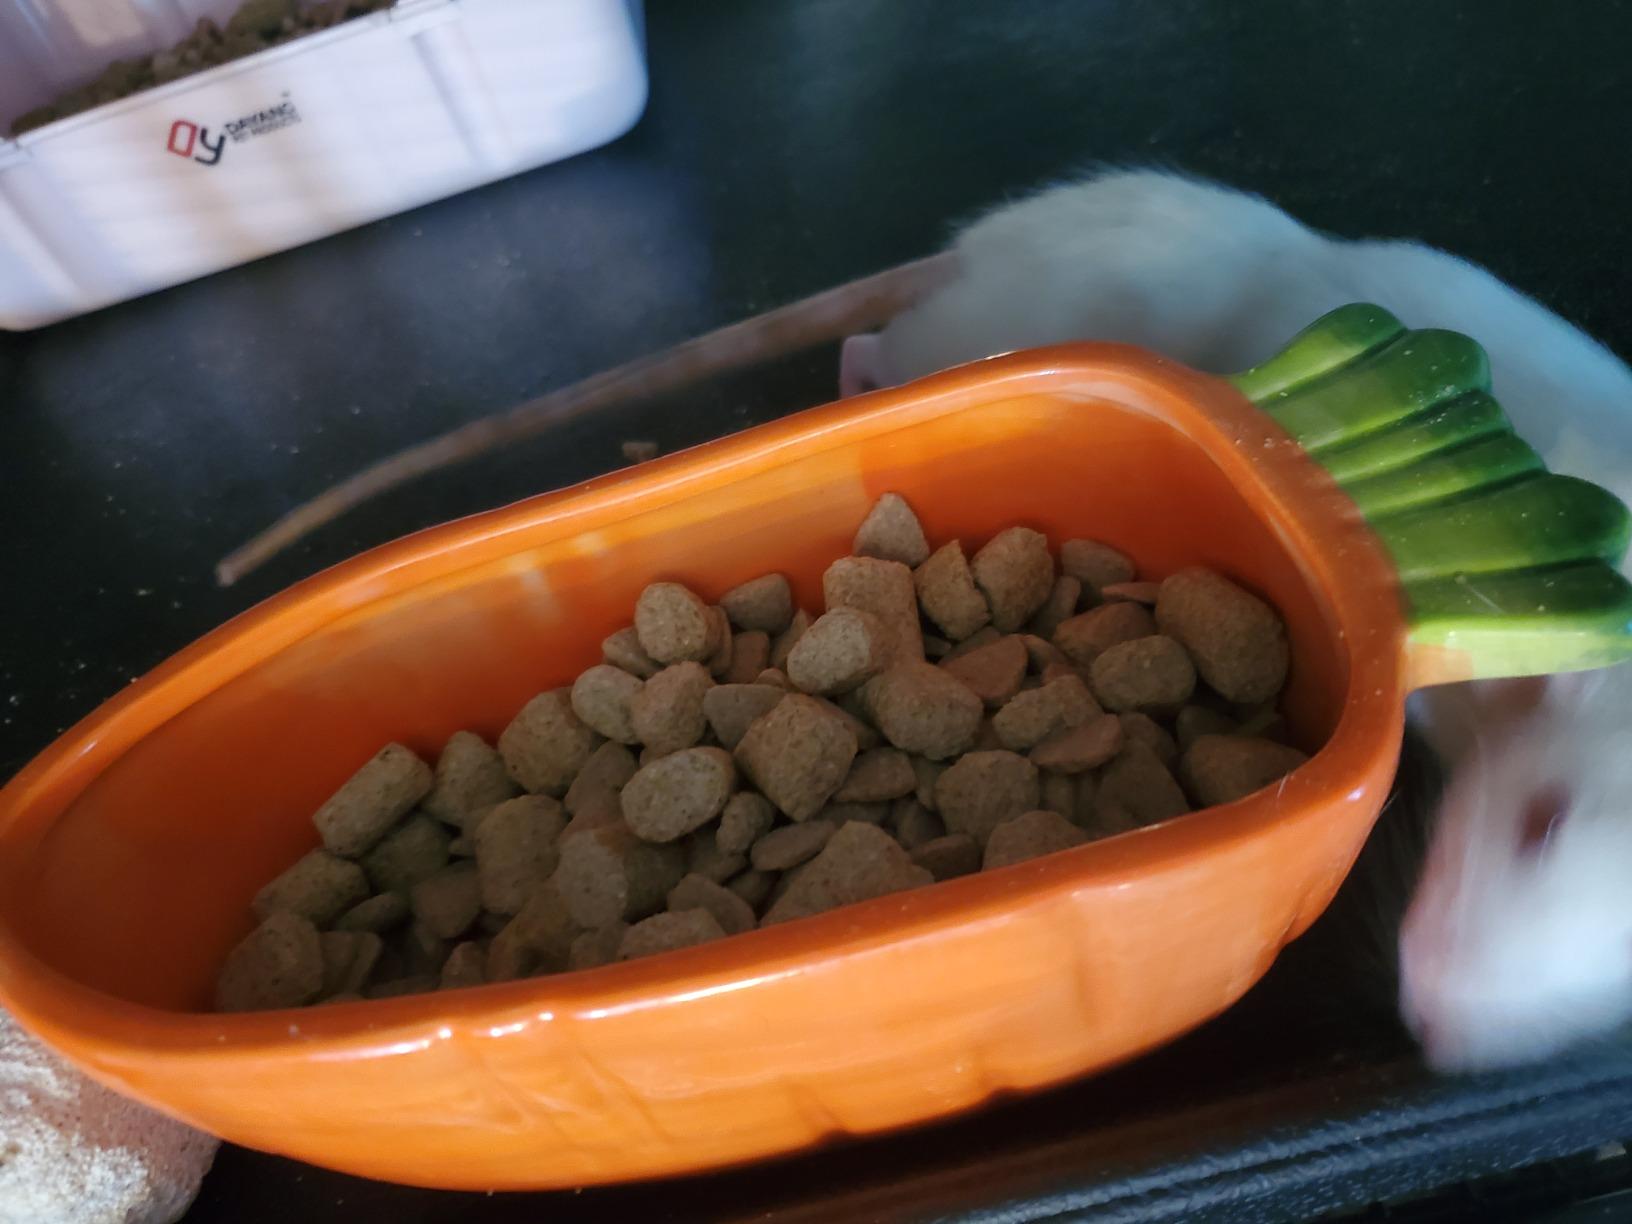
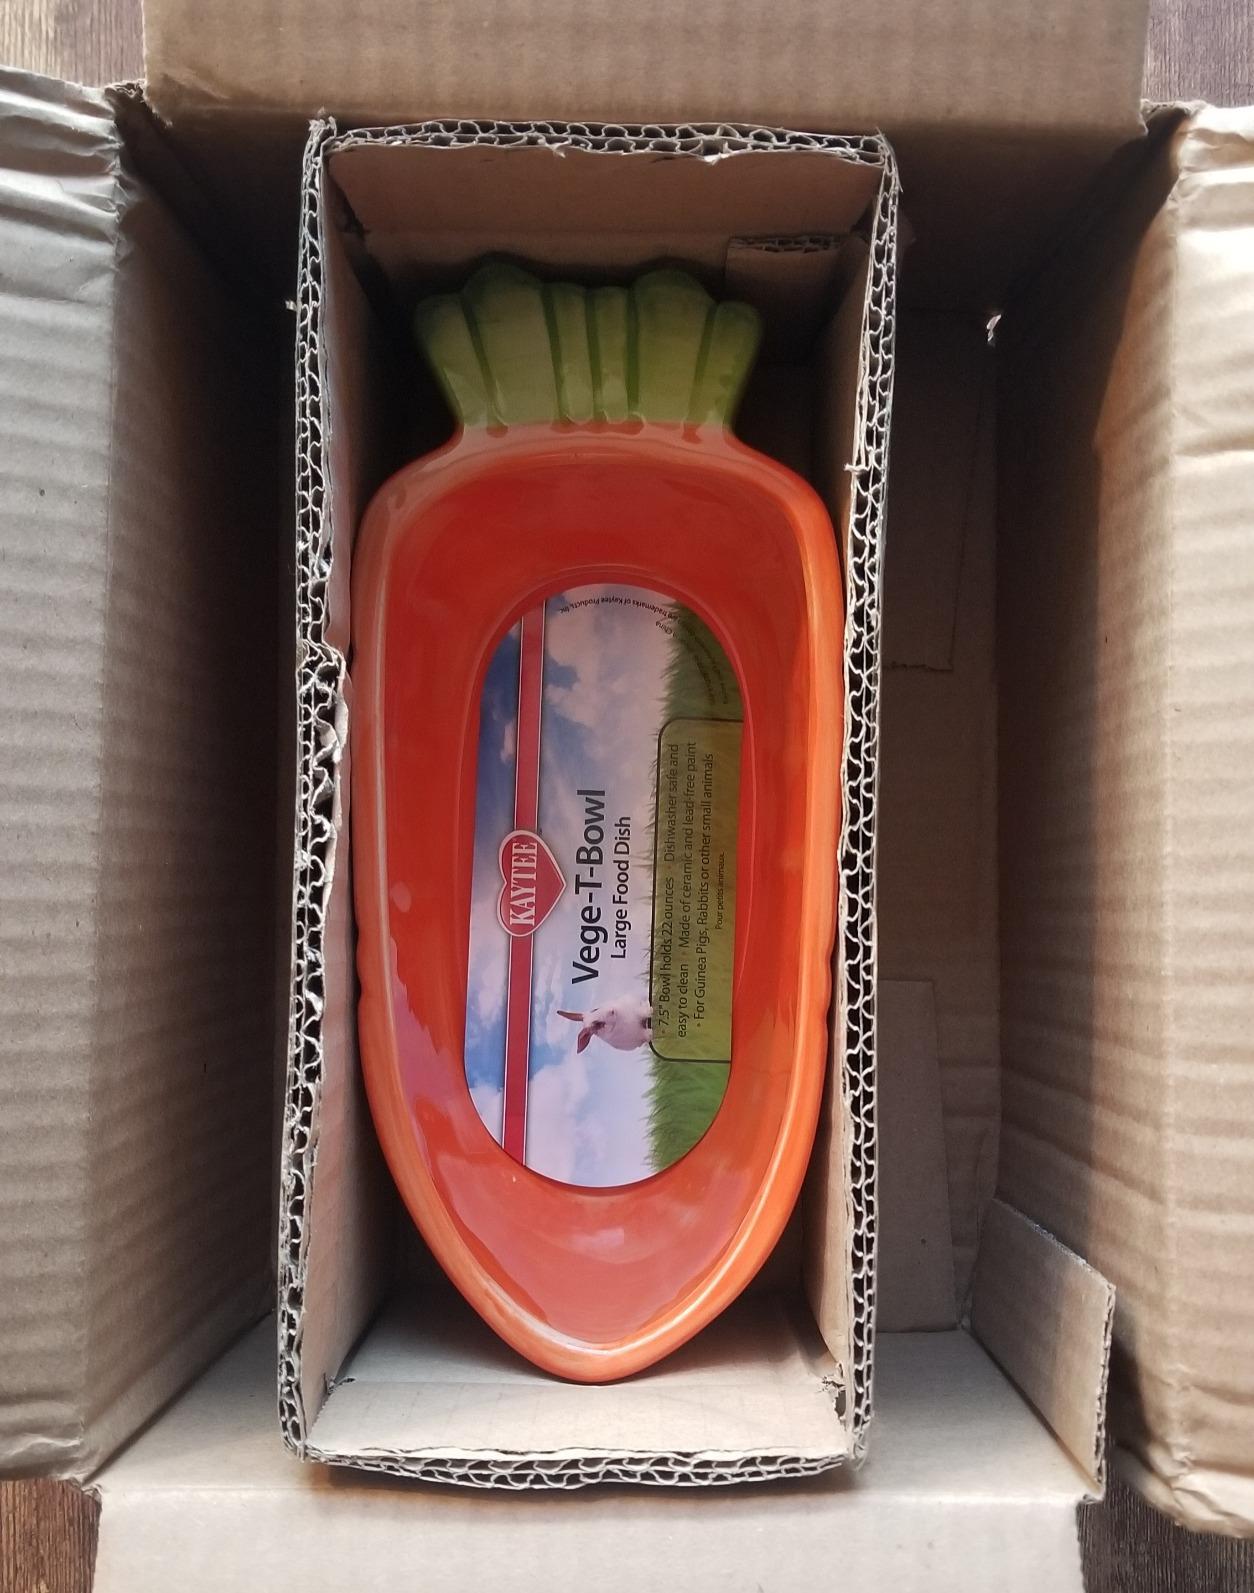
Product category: items_bowl
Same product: yes